Rudy Giuliani

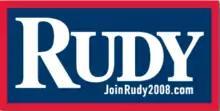
Presidential campaign logo

Giuliani took control away from agencies such as the Federal Emergency Management Agency, the Army Corps of Engineers and the Occupational Safety and Health Administration, leaving the "largely unknown" city Department of Design and Construction in charge of recovery and cleanup. Documents indicate that the Giuliani administration never enforced federal requirements requiring the wearing of respirators. Concurrently, the administration threatened companies with dismissal if cleanup work slowed. In June 2007, Christie Todd Whitman, former Republican governor of New Jersey and director of the Environmental Protection Agency (EPA), reportedly said the EPA had pushed for workers at the WTC site to wear respirators but she had been blocked by Giuliani. She said she believed the subsequent lung disease and deaths suffered by WTC responders were a result of these actions. However, former deputy mayor Joe Lhota, then with the Giuliani campaign, replied, "All workers at Ground Zero were instructed repeatedly to wear their respirators."